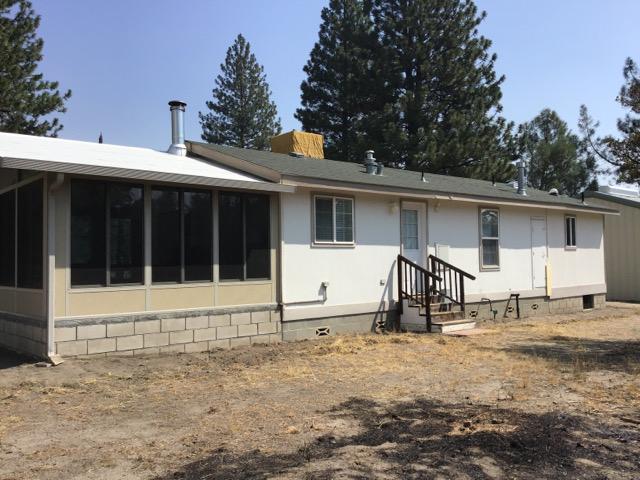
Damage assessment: no_damage